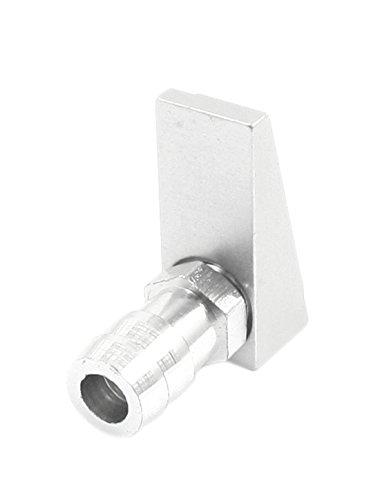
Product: uxcell RC Boat Single Inlet Water Pickup
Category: Toys & Games | Hobbies | Remote & App Controlled Vehicles & Parts | Remote & App Controlled Vehicle Parts
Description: Package Content : 1 x RC Boat Single Inlet Water Pickup.
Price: $10.59
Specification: ASIN:B00OK8H5LK|ShippingWeight:1.6ounces(Viewshippingratesandpolicies)|DateFirstAvailable:March9,2016